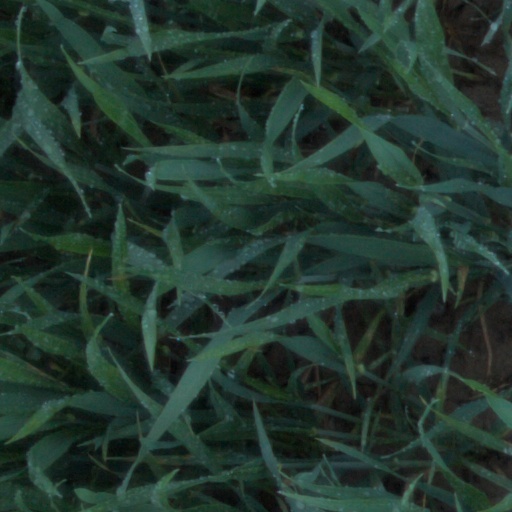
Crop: wheat